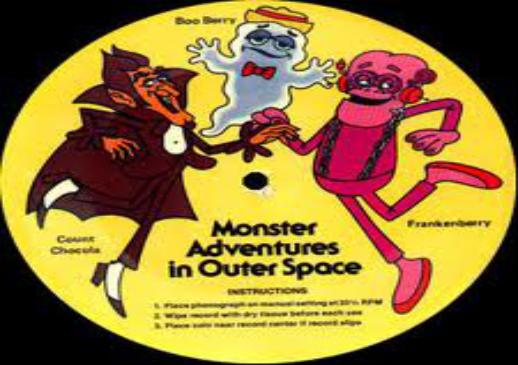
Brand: Count Chocula
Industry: Food